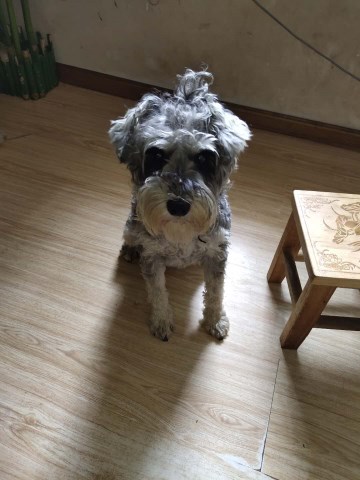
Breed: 2342-n000102-miniature_schnauzer